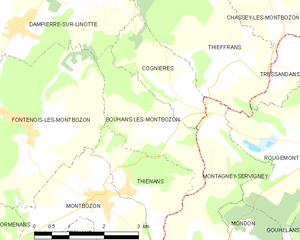
Carte des communes françaises